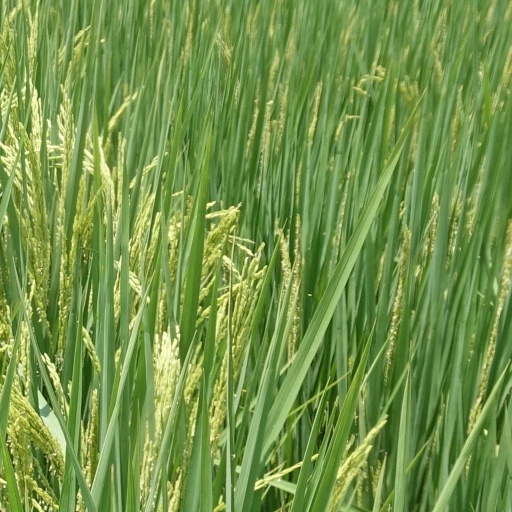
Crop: rice